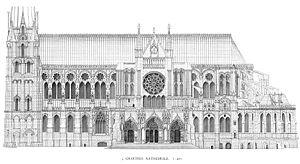
Une façade est la face extérieure d’un bâtiment ou un ensemble de faces que l’on voit globalement de l’extérieur suivant un axe perpendiculaire centré, avec un repère cardinal de position de l'observateur ou un repère de situation dans l'environnement immédiat.